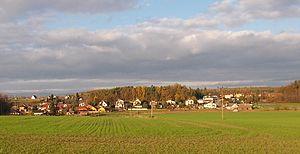
Smržov, est une commune du district de Hradec Králové, dans la région de Hradec Králové, en Tchéquie. Sa population s'élevait à 495 habitants en 2017.